Antojito

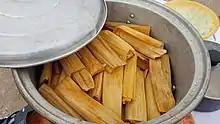
Tamale being sold in Reynosa, Tamaulipas

The taco is a folded tortilla with some kind of filling. Mexican street taco fillings vary from one region to another. Most tacos are made with corn tortillas, except in the very north of the country where wheat flour tortillas dominate. The tortillas used in Mexican tacos are soft, although the entire taco can be fried, which is called "dorado" (lit. golden). The taco has its origins in the pre-Hispanic period, when other foods were eaten with tortillas, and used as a scoop. The modern taco developed in Mexico's rural areas when wives would bring their husbands' meals to the fields wrapped in tortillas. Tacos arrived in the city when stands began to sell foods known to the many rural people who migrated to them in the 20th century. This is especially true for Mexico City, which offers taco specialties from just about every region of the country. The taco bridges social and economic barriers in that everyone in the country eats it, leading it to be called "the most democratic of Mexican foods."